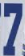
Number: 7